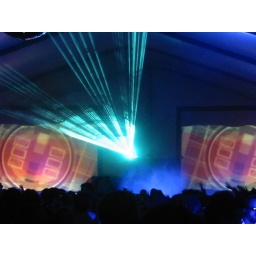
Armin van Buuren video by Giles Hendrix and Joshua Goldberg